Fablok TKh49

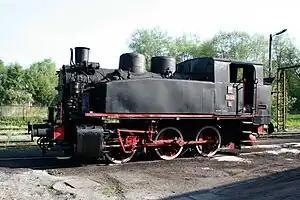
TKh49-1 in Chabówka

The Fablok T3A also known as TKh49 or Ferrum 47 / 724 is a class of Polish steam industrial tank locomotive. It was built by Fablok in 1948-1961 years.